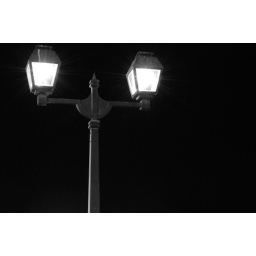
A street lamp by the Otaru Canal